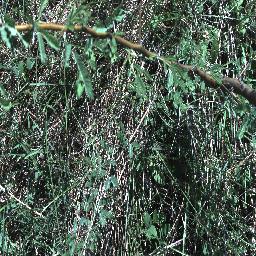
Label: prickly_acacia